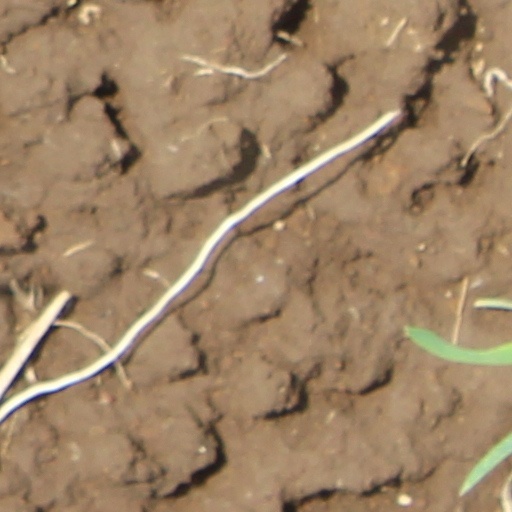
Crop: wheat